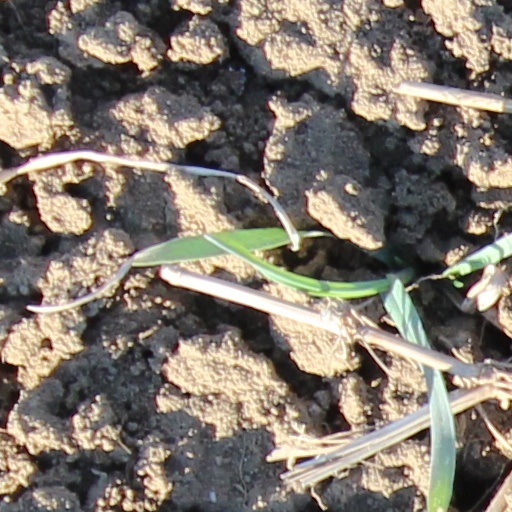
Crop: wheat